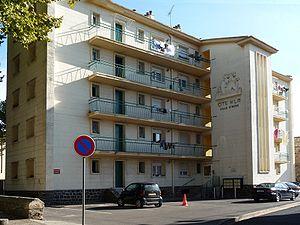
Cité HLM à Agde, près de la gare
Agde est une commune française située dans le département de l'Hérault, en région Occitanie.